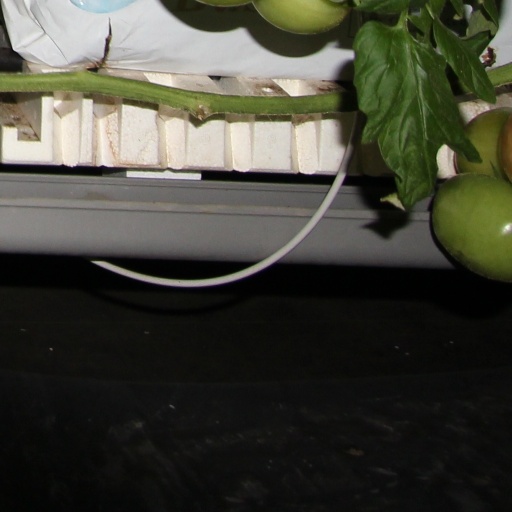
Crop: tomato